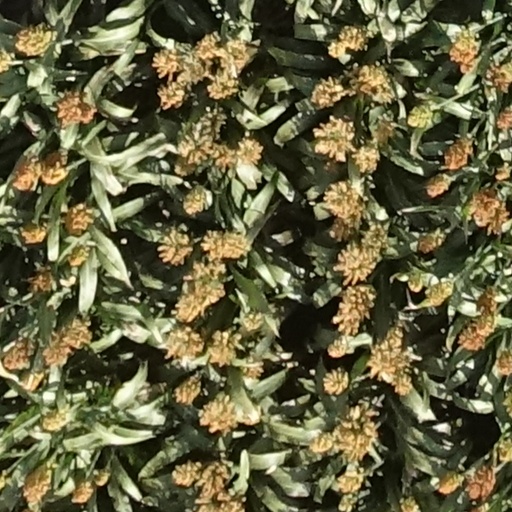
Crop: sorghum